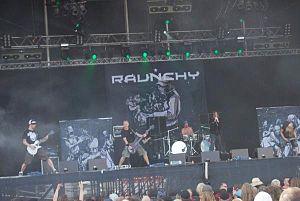
Raunchy est un groupe de heavy metal danois, originaire du Jutland. Les membres évoluent dans un style musical à la croisée des genres initiés par des groupes aussi différents que Fear Factory, Killswitch Engage, Soilwork, Strapping Young Lad ou bien encore Paradise Lost.